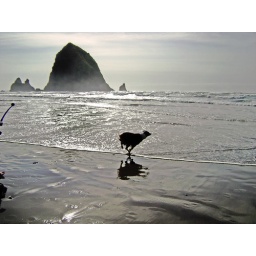
A dog chasing after a ball on Cannon Beach. Haystack Rock is in the background.